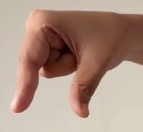
ASL sign: Q